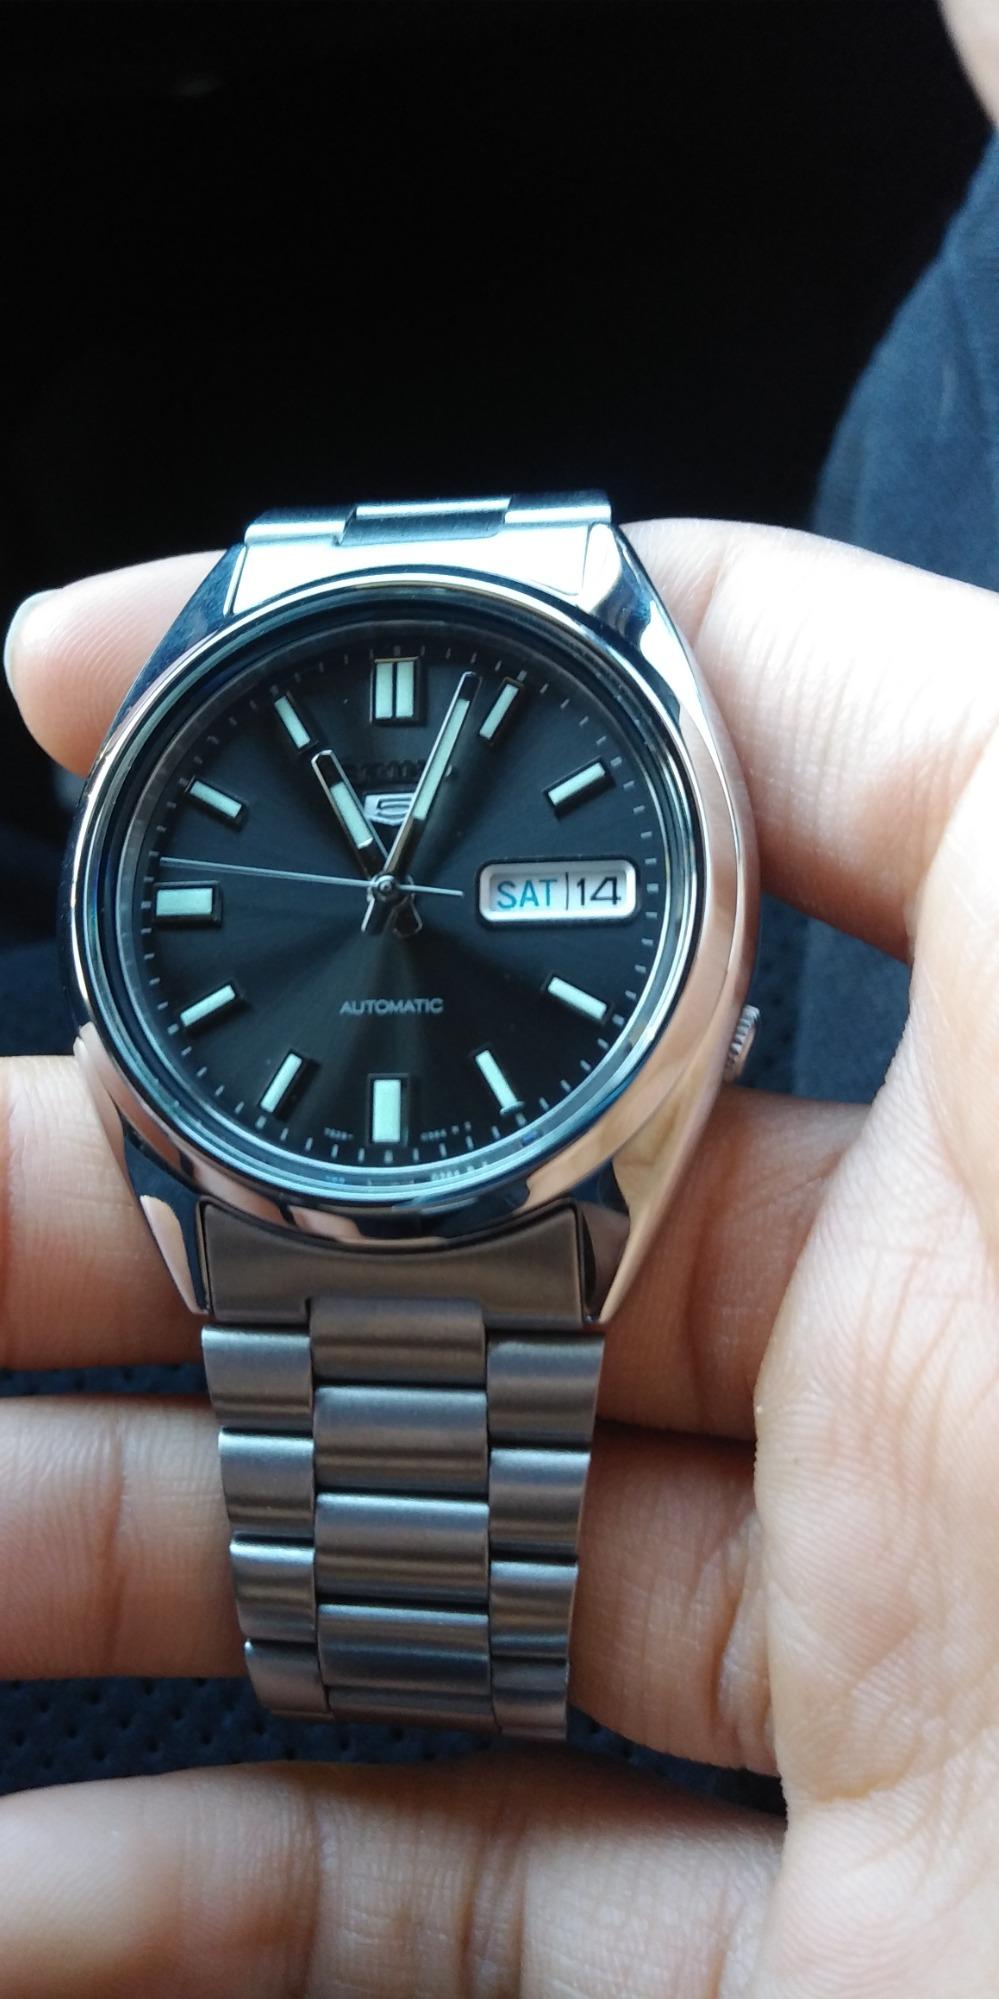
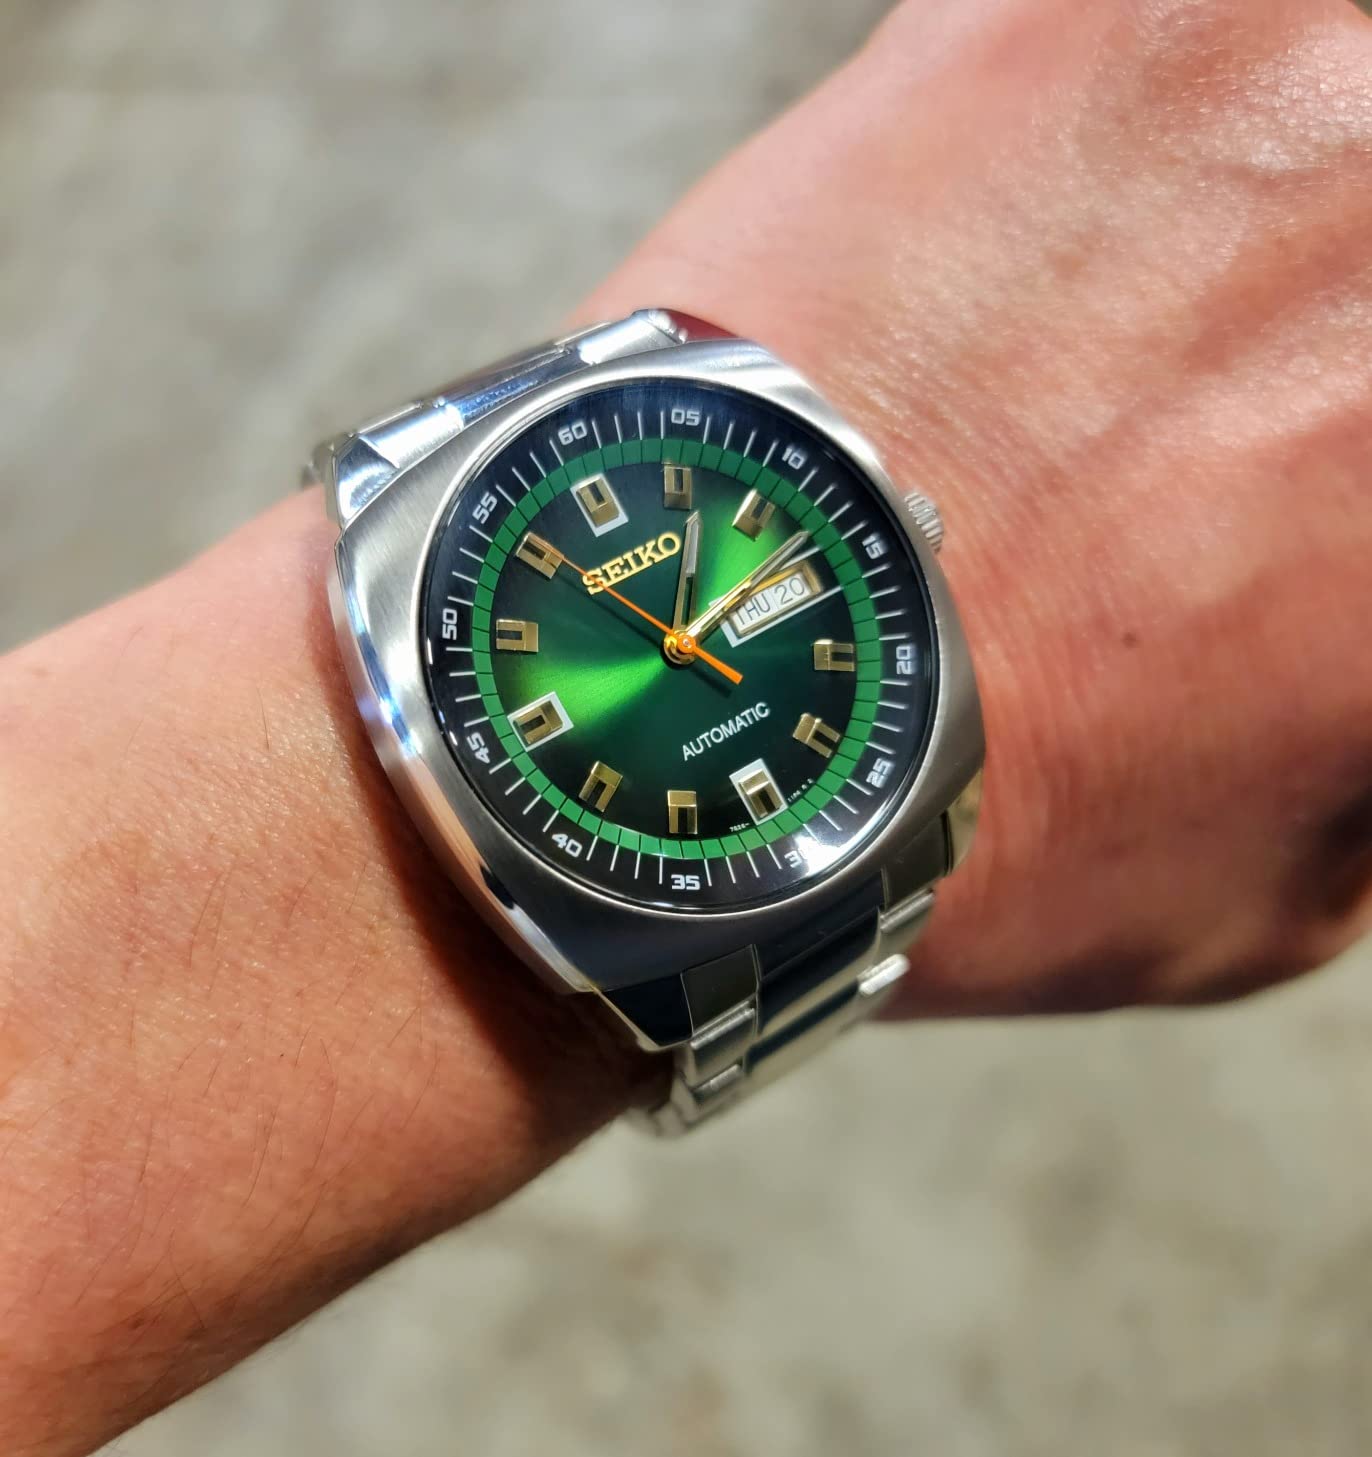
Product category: accessories_watch
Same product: no